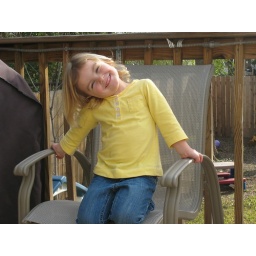
Pretty girl in yellow